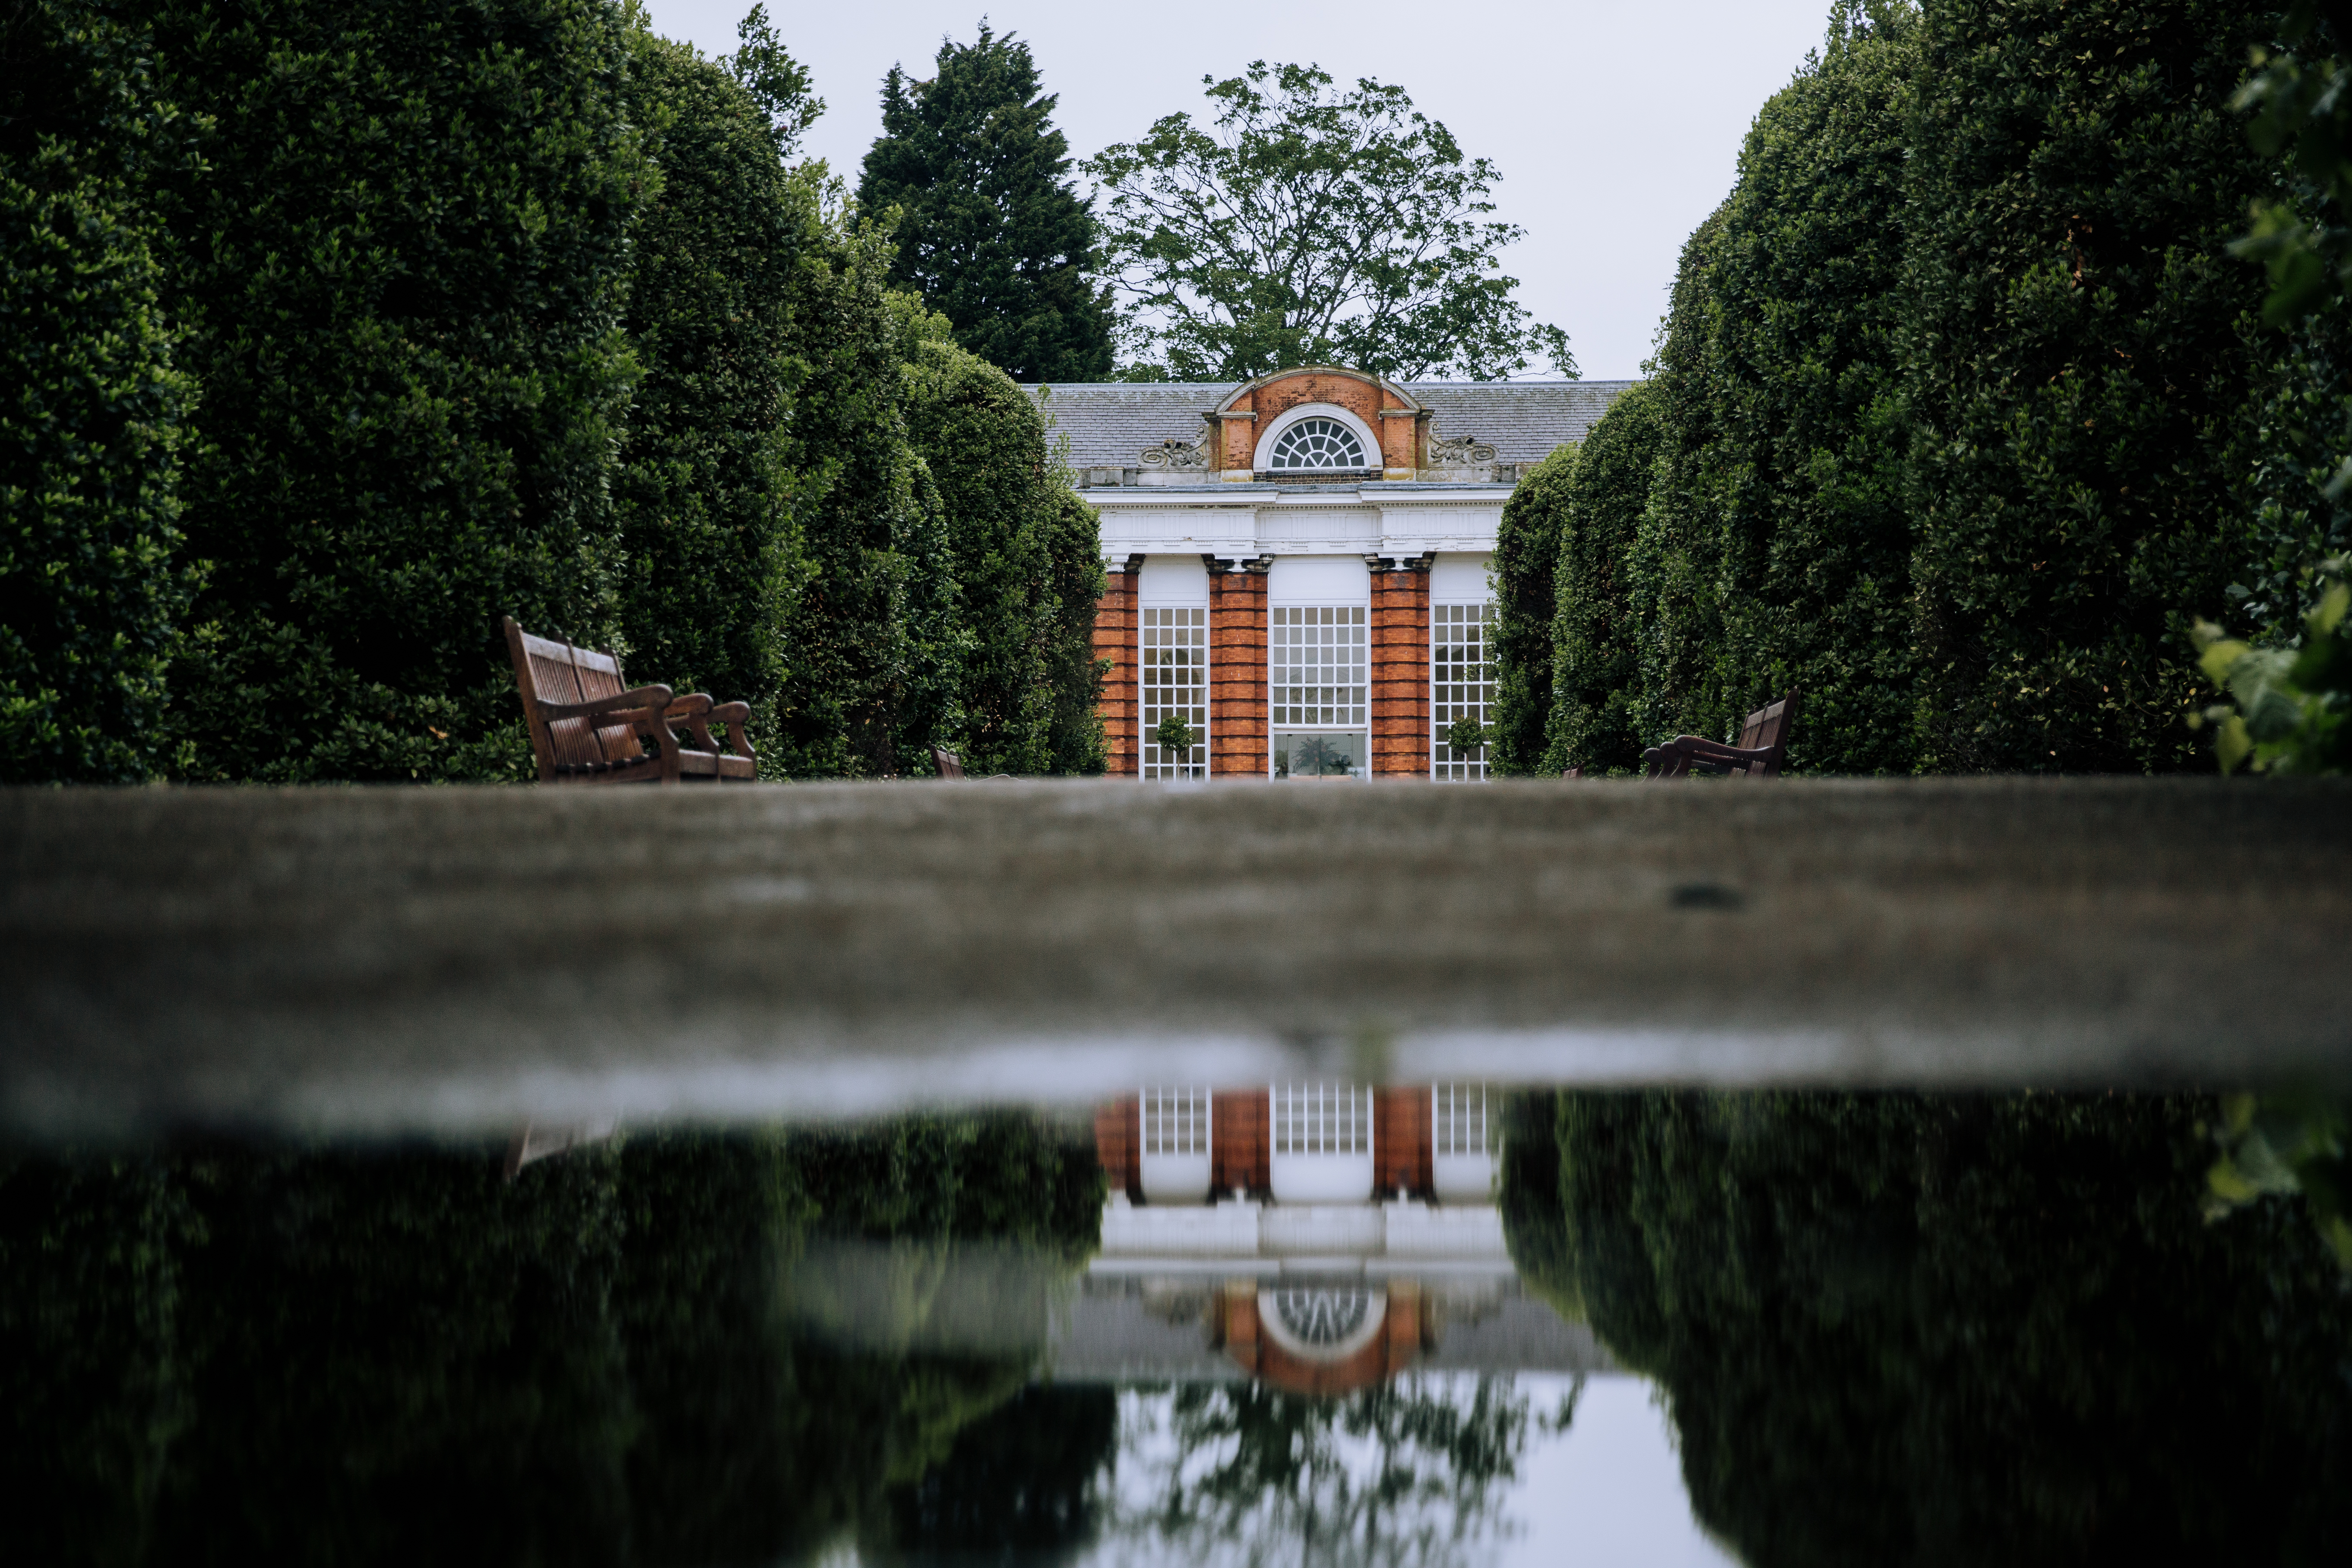
tree, water, architecture, building, river, reflection, park, garden, waterway, trees, benches